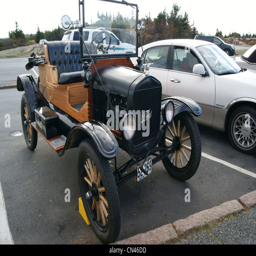
early car in a parking lot